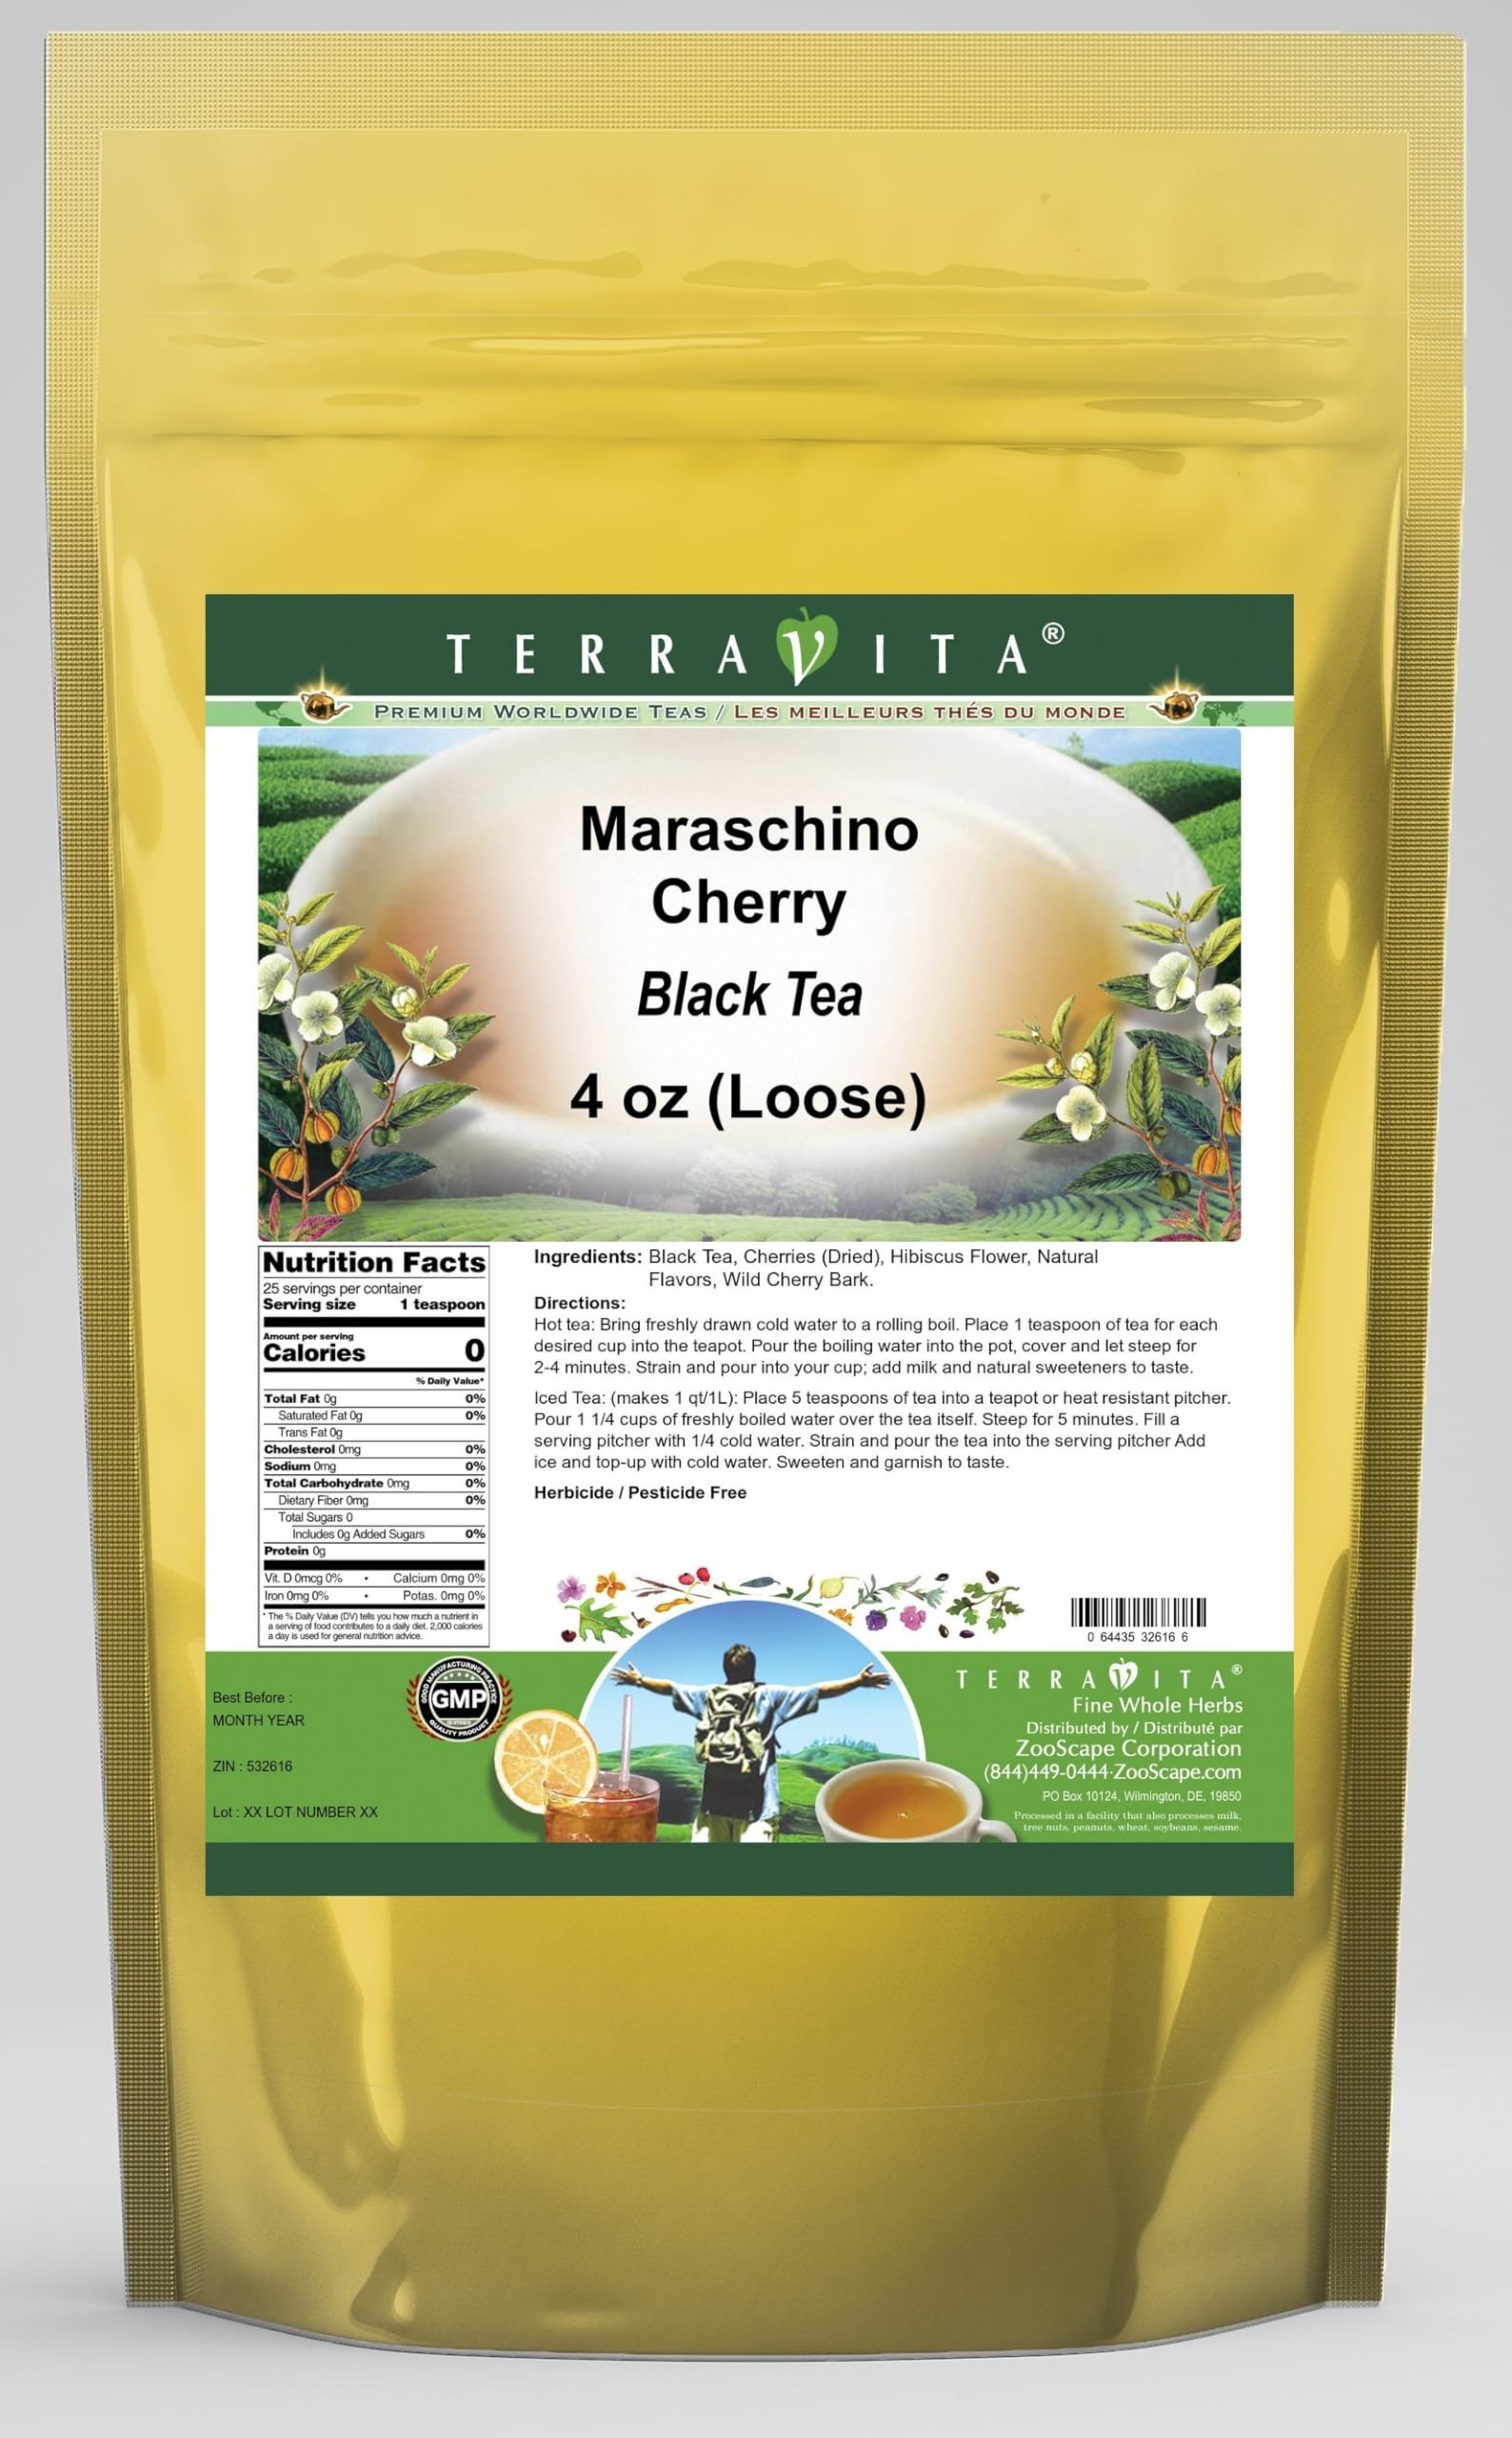
Item Name: Maraschino Cherry Black Tea (Loose) (4 oz, ZIN: 532616)
Bullet Point 1: Our Maraschino Cherry Black Tea is a tasty flavored Black tea with Cherries, Wild Cherry Bark and Hibiscus Flower that has a refreshing taste that will impress you! The unique Maraschino Cherry taste is delicious! - Ingredients: Black tea, Cherries, Wild Cherry Bark, Hibiscus Flower and Natural Maraschino Cherry Flavor.
Bullet Point 2: No fillers.
Bullet Point 3: Manufacturer: TerraVita
Bullet Point 4: Size: 4 oz
Bullet Point 5: Loose Leaf Black Tea - Packed in a convenient upright pouch!
Product Description: Our Maraschino Cherry Black Tea is a tasty flavored Black tea with Cherries, Wild Cherry Bark and Hibiscus Flower that has a refreshing taste that will impress you! The unique Maraschino Cherry taste is delicious! - Ingredients: Black tea, Cherries, Wild Cherry Bark, Hibiscus Flower and Natural Maraschino Cherry Flavor. - Hot tea brewing method: Bring freshly drawn cold water to a rolling boil. Place 1 teaspoon of tea for each desired cup into the teapot. Pour the boiling water into the pot, cover and let steep for 2-4 minutes. Strain and pour into your cup; add milk and natural sweeteners to taste. - Iced tea brewing method: (to make 1 liter/quart): Place 5 teaspoons of tea into a teapot or heat resistant pitcher. Pour 1 1/4 cups of freshly boiled water over the tea itself. Steep for 5 minutes. Fill a serving pitcher with 1/4 cold water. Strain and pour the tea into the serving pitcher Add ice and top-up with cold water. Sweeten and garnish to taste. - TerraVita is an exclusive line of premium-quality, natural source products that use only the finest, purest and most potent ingredients found around the world. TerraVita is hallmarked by the highest possible standards of purity, potency, stability and freshness. All of our products are prepared with the highest elements of quality control, from raw materials through the entire manufacturing process, up to and including the moment that the bottles or bags are sealed for freshness and shipped out to you. Our highest possible standards are certified by independent laboratories and backed by our personal guarantee. - TerraVita exists to meet and ensure your family's health and wellness without the harmful effects of chemicals and health products. We strive to make all of our products affordable and reliable and are constantl
Value: 4.0
Unit: Ounce

Price: 15.32